Man-portable air-defense system

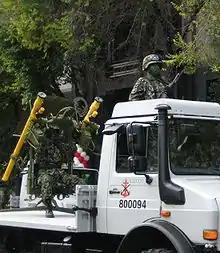
A 9K38 Igla (NATO reporting name: SA-18) dual missile launch platform mounted on a Mercedes-Benz Unimog of the Mexican Navy in a Mexican military parade.

The first missiles deployed in the 1960s were infrared missiles. First generation MANPADS, such as the early prototypes of the American Redeye, early versions of the Soviet 9K32 Strela-2, and the Chinese HN-5 (A copy of the Soviet Strela-2), are considered "tail-chase weapons" as their uncooled spin-scan seekers can only discern the superheated interior of the target's jet engine from background noise. This means they are only capable of accurately tracking the aircraft from the rear when the engines are fully exposed to the missile's seeker and provide a sufficient thermal signature for engagement. First generation IR missiles are also highly susceptible to interfering thermal signatures from background sources, including the sun, which many experts feel makes them somewhat unreliable, and they are prone to erratic behaviour in the terminal phase of engagement. While less effective than more modern weapons, they remain common in irregular forces as they are not limited by the short shelf-life of gas coolant cartridges used by later systems, requiring only a battery, but the missiles themselves have degraded over the years; For instance, during the Syrian Civil War, the Ahfad al-Rasul Brigades captured 50 Strela-2M missiles (decades past their warranty) from a Syrian Army base in late 2012, but none of them worked.